Aligarh Muslim University Malappuram Centre

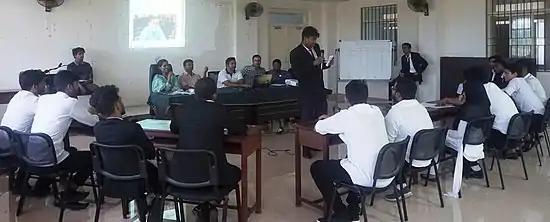
Legal Quiz Competition by Law Society as part of Law Fest Lex Fiesta 2019

In September 2019, one week Students Induction Programme (SIP) as mandated by University Grants Commission was organised.